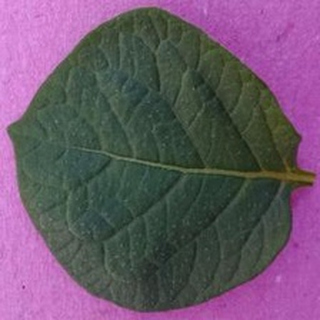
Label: healthy_potato